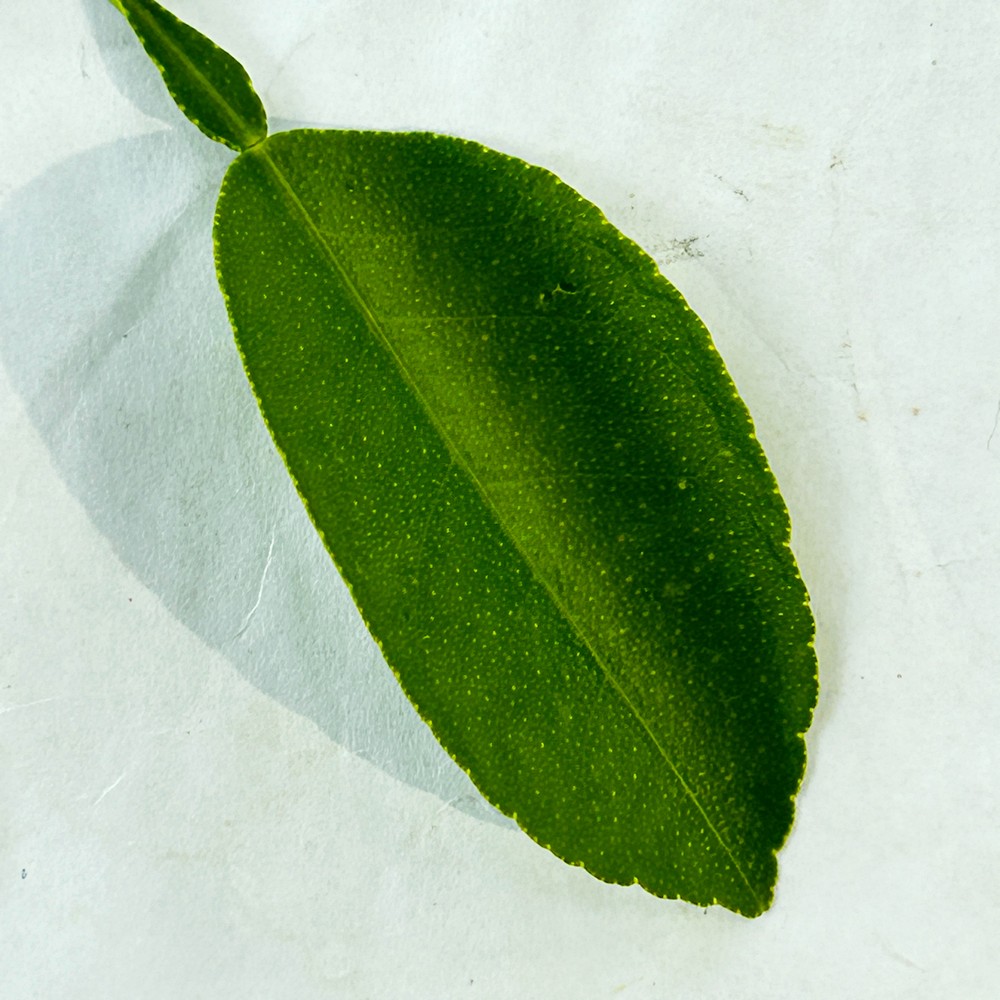
Label: Healthy Leaf